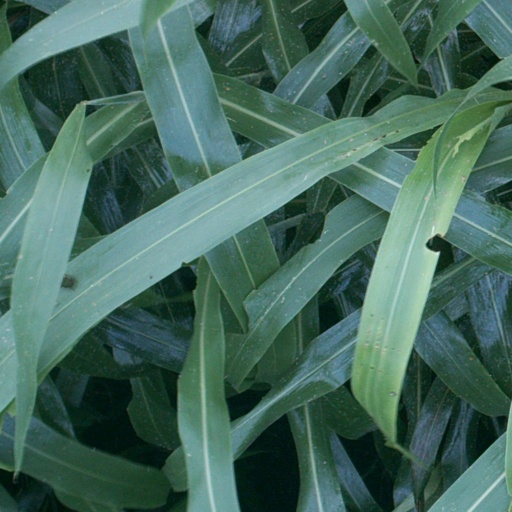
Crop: sorghum